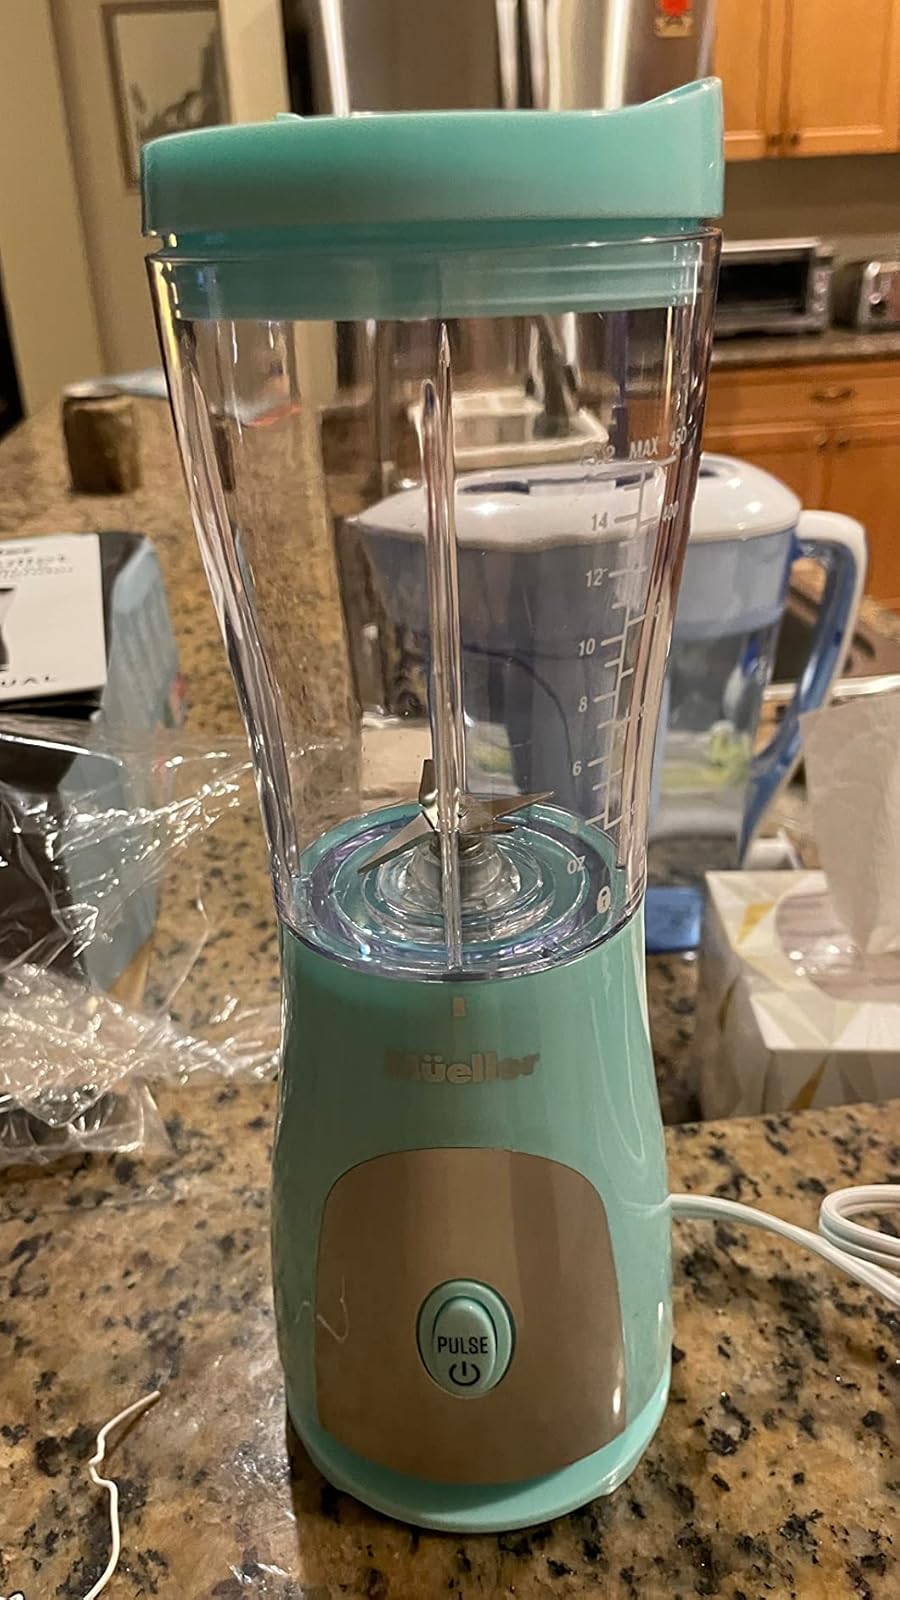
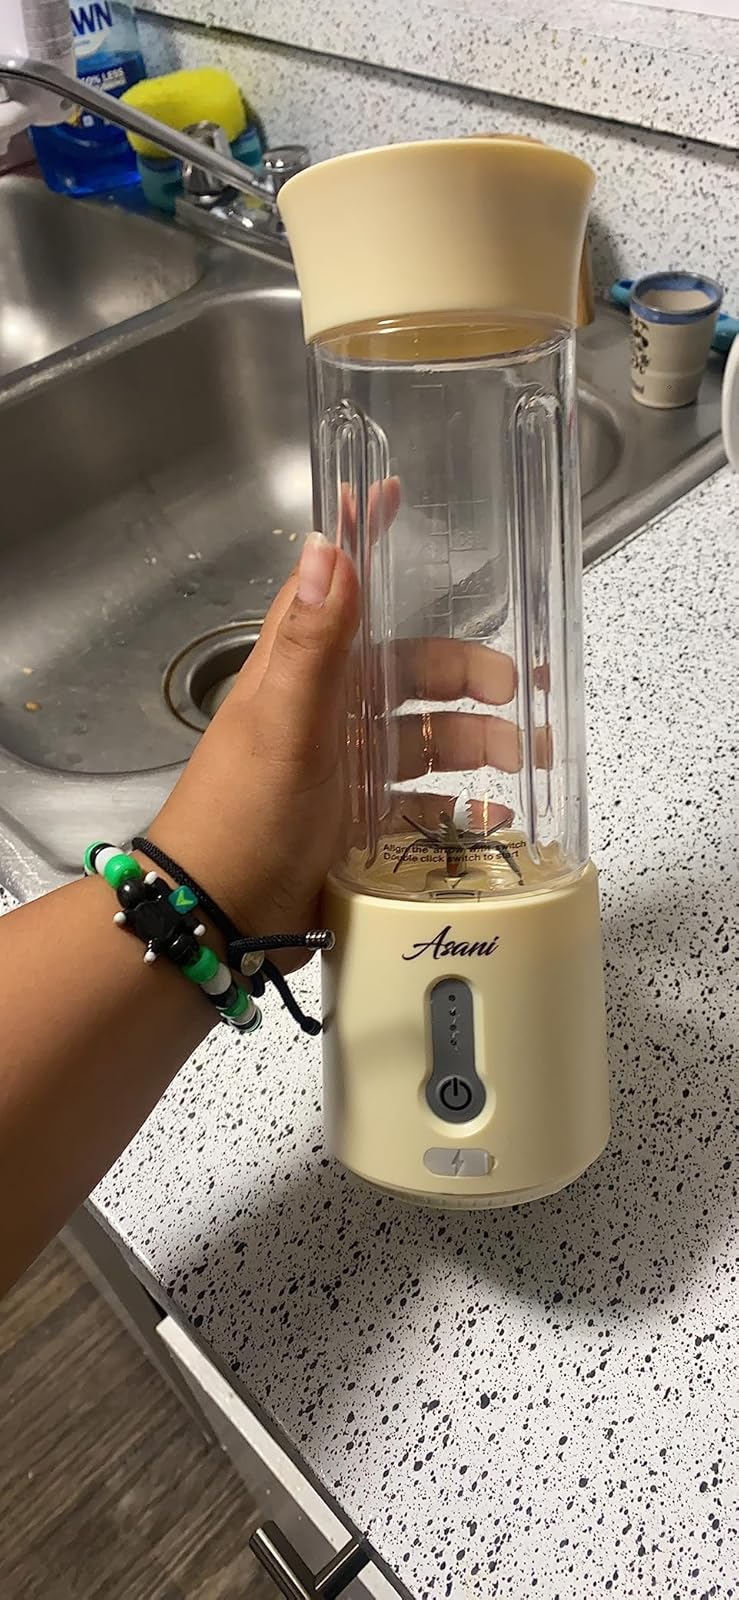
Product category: items_blender
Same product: no